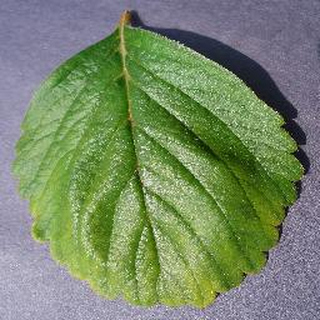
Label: healthy_strawberry